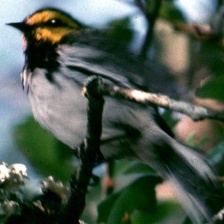
Species: GOLDEN CHEEKED WARBLER
Scientific name: SETOPHAGA CHRYSOPARIA